Disney Consumer Products

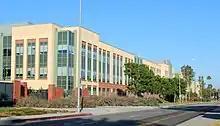
DCP office buildings in Glendale at Disney's Grand Central Creative Campus

With Mickey Mouse and other characters on products everywhere and a general retail decline in 2000, DCP had registered operating income of only $386 million. In mid-December 1999, Andrew P. Mooney became the president of DCP under Chairman Boyd in a general shake up of the unit. He created the "Disney Princess" franchise in January 2000. He also developed the Disney Couture fashion line, Walt Disney Signature furniture, a princess-inspired bridal gowns line, and lines based on the Pixar films, "Toy Story" and "Cars". Mooney had DCP try an Always Fresh labeled women's nightshirts and T-shirts line which attempt to be more mature but failed. He also reduced the number of licensees in half, sold low sale stores and had staff actively pursuing licensing partners than waiting for proposals. For example, Mooney, worked to have Fred Segal, a high-end retailers, sell specialty products and opened a sales office near Walmart's headquarters in Bentonville, Arkansas. In 2001, Mooney led a promotion of Mickey Mouse T-shirts by getting them into the hands of celebrities, which was a success. Also, Disney Publishing issued its first original comic book, "W.I.T.C.H.", which was successful enough to be adapted into an animated series.